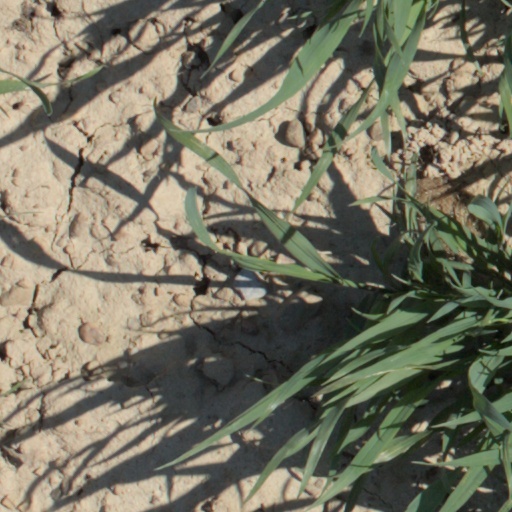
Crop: wheat